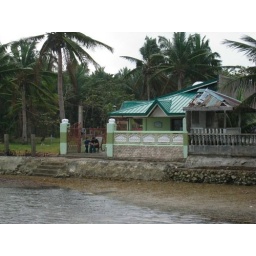
The beach house in the morning as the high tide ran off.